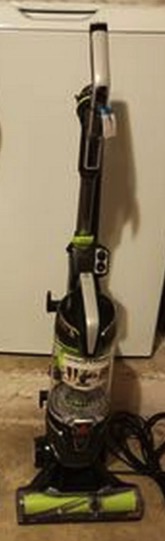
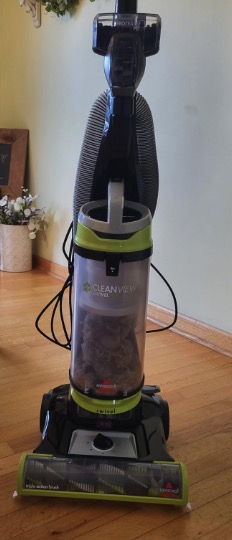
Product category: items_vacuum
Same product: no